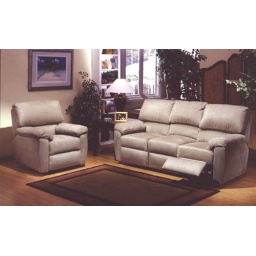
vercelli sofa & chair in off white